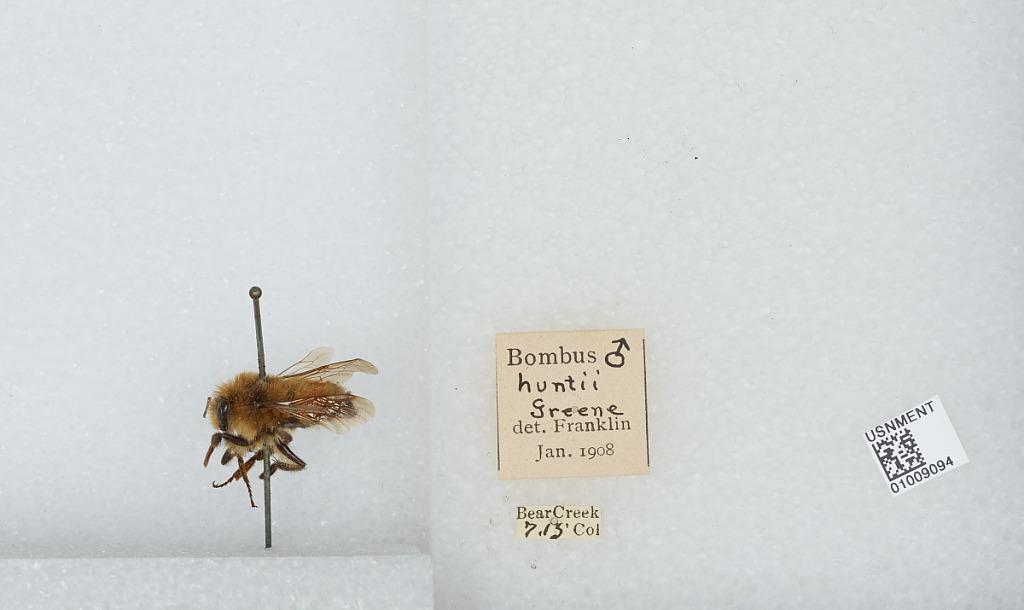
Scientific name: Bombus (Pyrobombus) huntii Greene
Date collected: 1915-7-
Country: United States
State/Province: Colorado
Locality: Bear Creek
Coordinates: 39.6344, -105.398
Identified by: Franklin